Atsushi Nomi

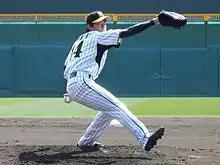
Pitching at Koshien Stadium, March 2011

Nōmi notched his first win during the April 12 season opener against the Carp (7 innings, 3 runs). On May 3, he tied Kobayashi's record of 8 consecutive wins against the Giants but failed to surpass it when he took the loss on June 26 upon surrendering 3 runs in 5 innings. He ended with a 12–9 win–loss record and reached a career high of 200 innings pitched with his lowest WHIP of 1.03.